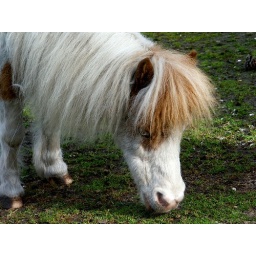
the tiny horse in beacon hill park